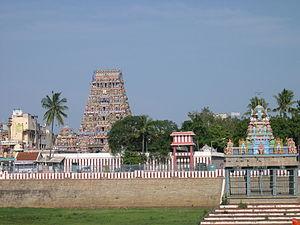
Chennai, parfois orthographié Chennaï et aussi connue sous son ancien nom de Madras, est la capitale de l'État du Tamil Nadu dans l'Inde du Sud. Chennai est la quatrième ville d'Inde par sa superficie.